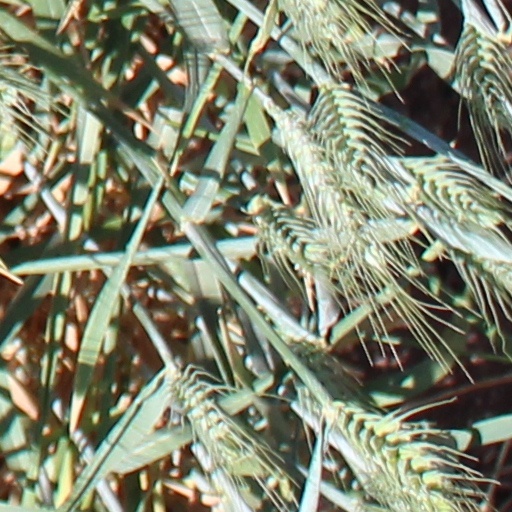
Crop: wheat